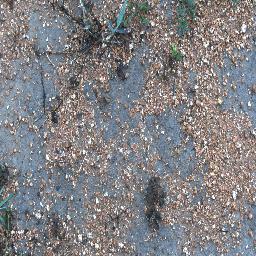
Label: negative